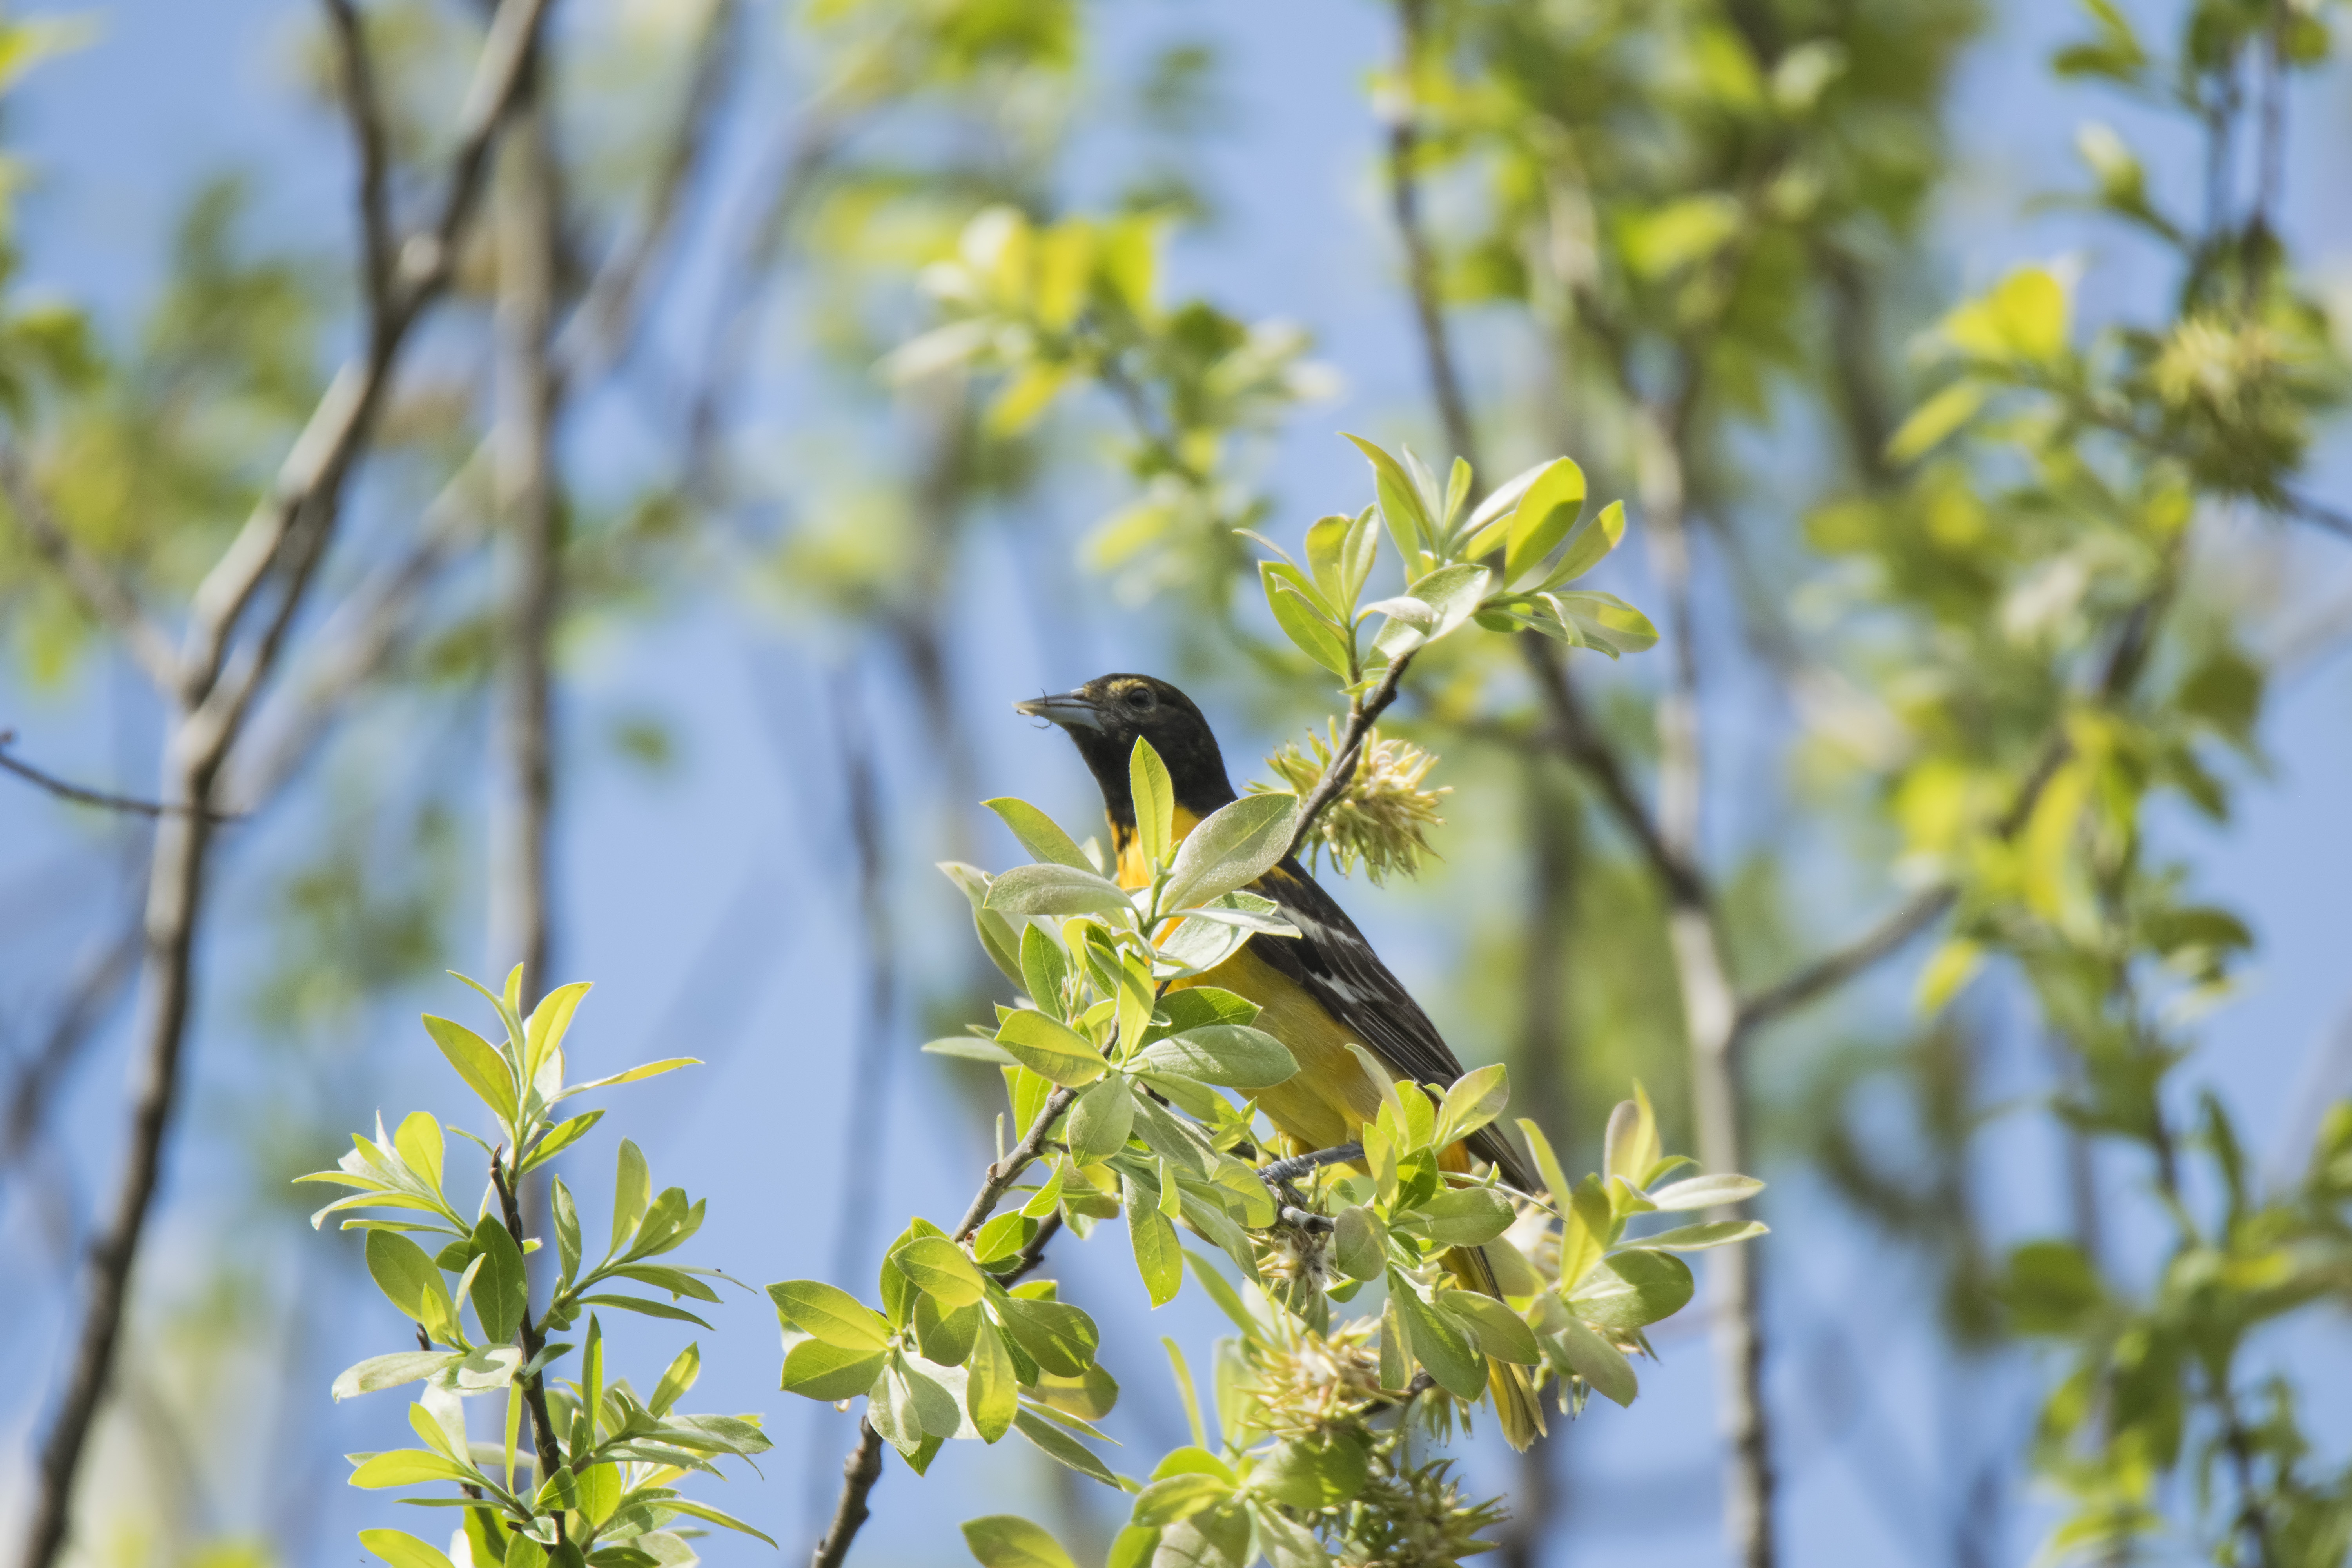
tree, nature, branch, blossom, bird, plant, sunlight, leaf, flower, wildlife, green, produce, insect, autumn, botany, yellow, flora, fauna, wildflower, de, canada, shrub, quebec, baltimore, sherbrooke, oiseau, oriole, macro photography, woody plant, perching bird